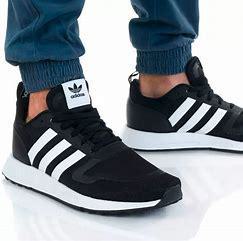
Brand: Adidas
Model: Multix